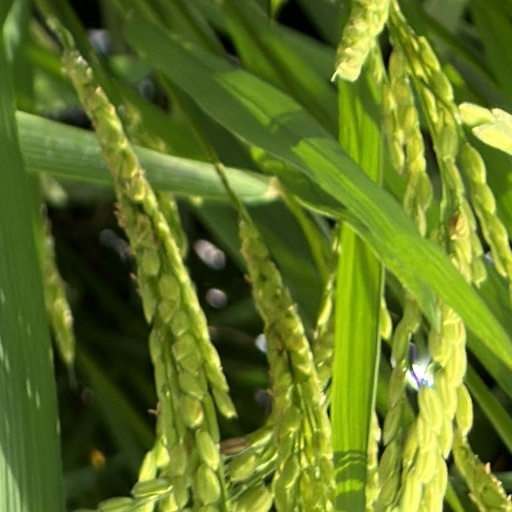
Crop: rice